Anywhere but Here (novel)

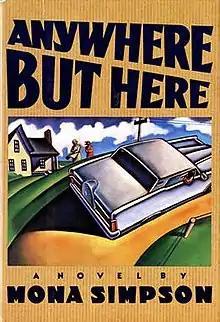
Hardcover

Anywhere but Here is a novel written by American novelist Mona Simpson. The book was a commercial success and earned the author the Whiting Prize for her first novel. The book was adapted by Alvin Sargent into a major motion picture of the same name in 1999. The film starred Susan Sarandon and Natalie Portman, and was directed by Wayne Wang.